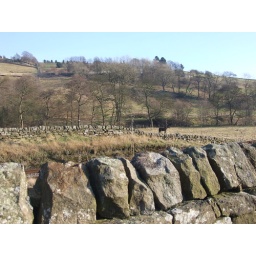
Dry stone wall and a horse in the Worth Valley, West Yorkshie